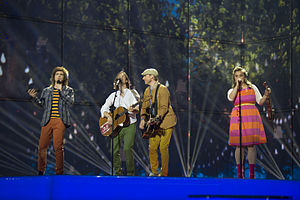
Letland i Eurovision Song Contest / Repræsentanter
Aarzemnieki i København (2014)
"Letland har deltaget 20 gange i Eurovision Song Contest siden deres debut i 2000. Deres debut med bandet Brainstorm og sangen ""My Star"" endte på en tredjeplads og var den bedste debut i 42 år. Allerede i deres tredje forsøg, i 2002, vandt Letland hele konkurrencen med sangen ""I Wanna"" sunget af sangerinden Marie N. Grundet deres sejr i 2002, var de værter for Eurovision Song Contest 2003, som blev afholdt i Riga. Letland fik virkelig meget ros for deres banebrydende show, som havde en af de mest avancerede scener nogensinde, i konkurrencens historie. Det blev dog også begyndelsen på en skidt periode for Letland, som ellers havde klaret sig særdeles godt i deres korte historie. På hjemmebane fik de kun en 24. plads, og året efter i Istanbul, kvalificerede de sig ikke videre fra den nyindførte semifinale. I 2005 tog de dog lidt revanche, og fik en fornem 5. plads i det samlede resultat. Siden da har de dog ikke kunnet komme ind i top 10 igen, og i både 2009 og 2010 havnede de på en sidsteplads i semifinalen. Letlands broadcaster er LTV1.